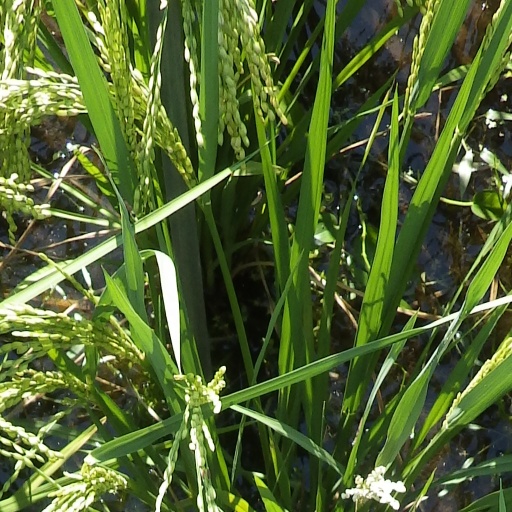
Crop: rice